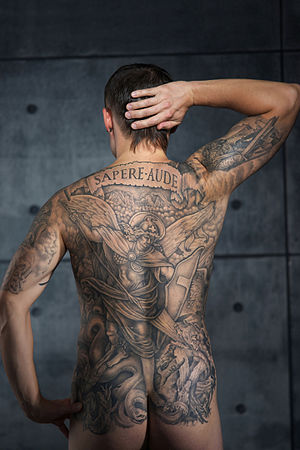
Tatovering
En mand med en tatovering på ryggen med scene fra Ærkeenglen Mikaels kamp mod dragen og citatet Sapere aude (et motto for oplysning ifølge Immanuel Kant.
Tatovering er en permanent tegning, der udføres ved at stikke farvepigment ind i hudlaget. Tatoveringer praktiseres på mennesker og dyr, hvor formålet for menneskers vedkommende er en kropsmodifikation eller kropsudsmykning, hvorimod tatovering på dyr typisk benyttes som identifikation.